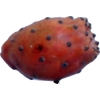
Label: cactus_fruit_red